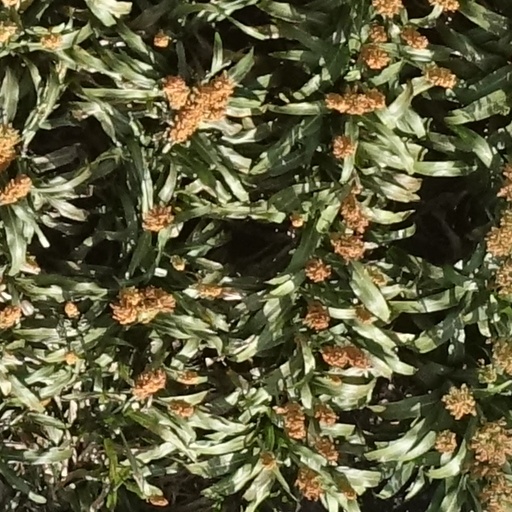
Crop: sorghum